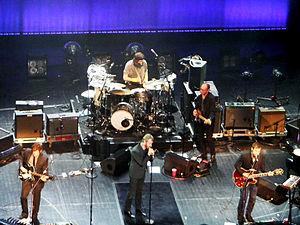
The National est un groupe de rock indépendant américain, originaire de Cincinnati, en Ohio. Il est formé en 1999 et basé à Brooklyn. Il se compose de l'auteur-compositeur-interprète Matt Berninger et des frères Dessner, Aaron et Bryce, ainsi que des frères Devendorf, Bryan et Scott.